Tokugawa Ieyasu

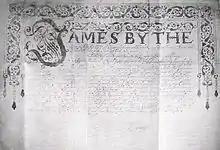
Letter from King James VI of Scotland and I of England and Ireland to ogosho Tokugawa Ieyasu in 1613

The Battle of Sekigahara was the biggest battle as well as one of the most important in Japanese feudal history. It began on October 21, 1600. The Eastern Army led by Tokugawa Ieyasu initially numbered 75,000 men, with the Western Army at a strength of 120,000 men under Ishida Mitsunari. Ieyasu had also secretly acquired a supply of arquebuses.